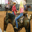
Label: horse